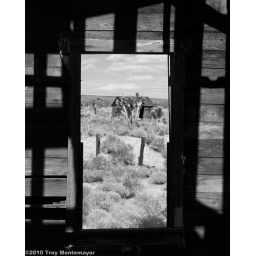
The view from a bedroom window in a the ruins of a house in Cima, California.